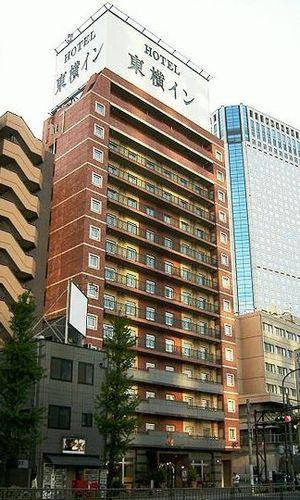
Toyoko Inn Co., Ltd. est une chaîne japonaise d'hôtels. La compagnie a son siège à Kamata, Ōta, Tokyo, entre le centre de Tokyo et Yokohama.